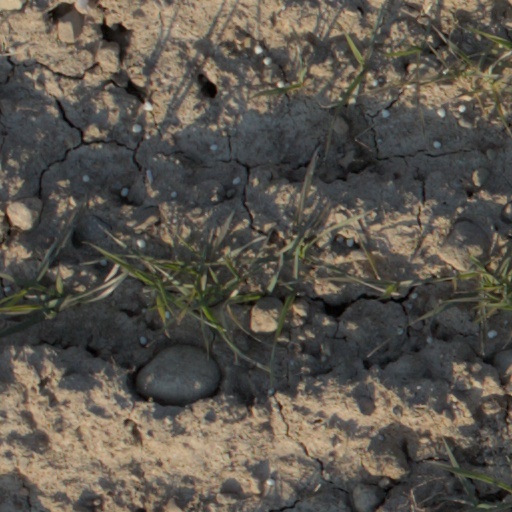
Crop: wheat